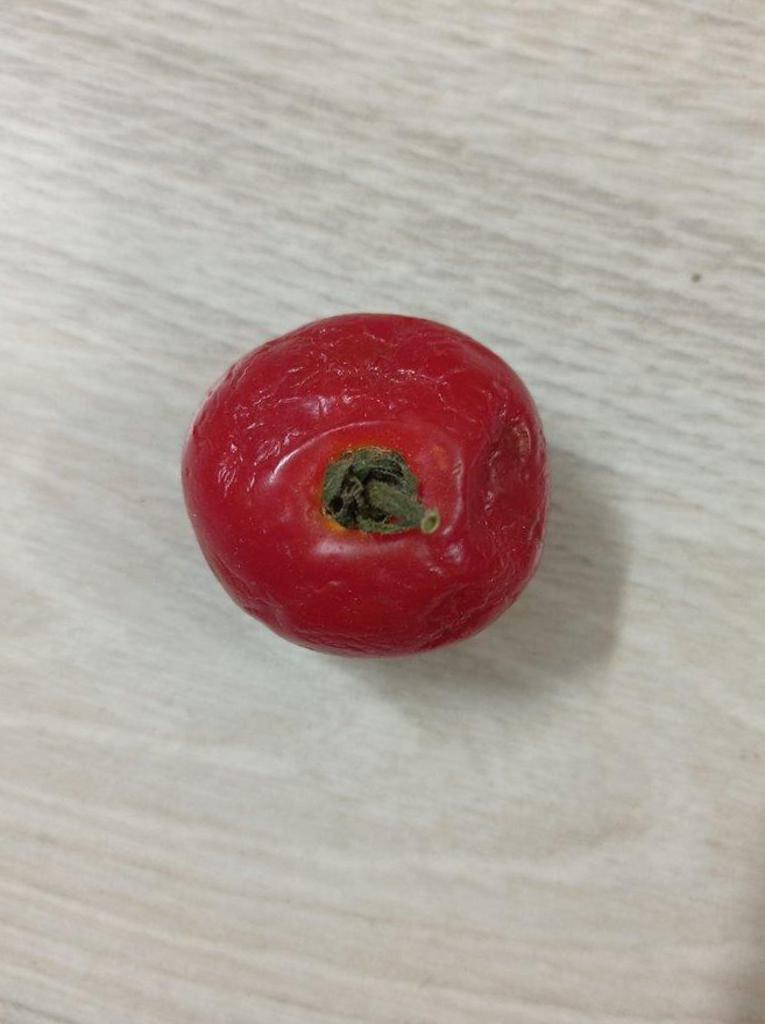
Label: Rotten